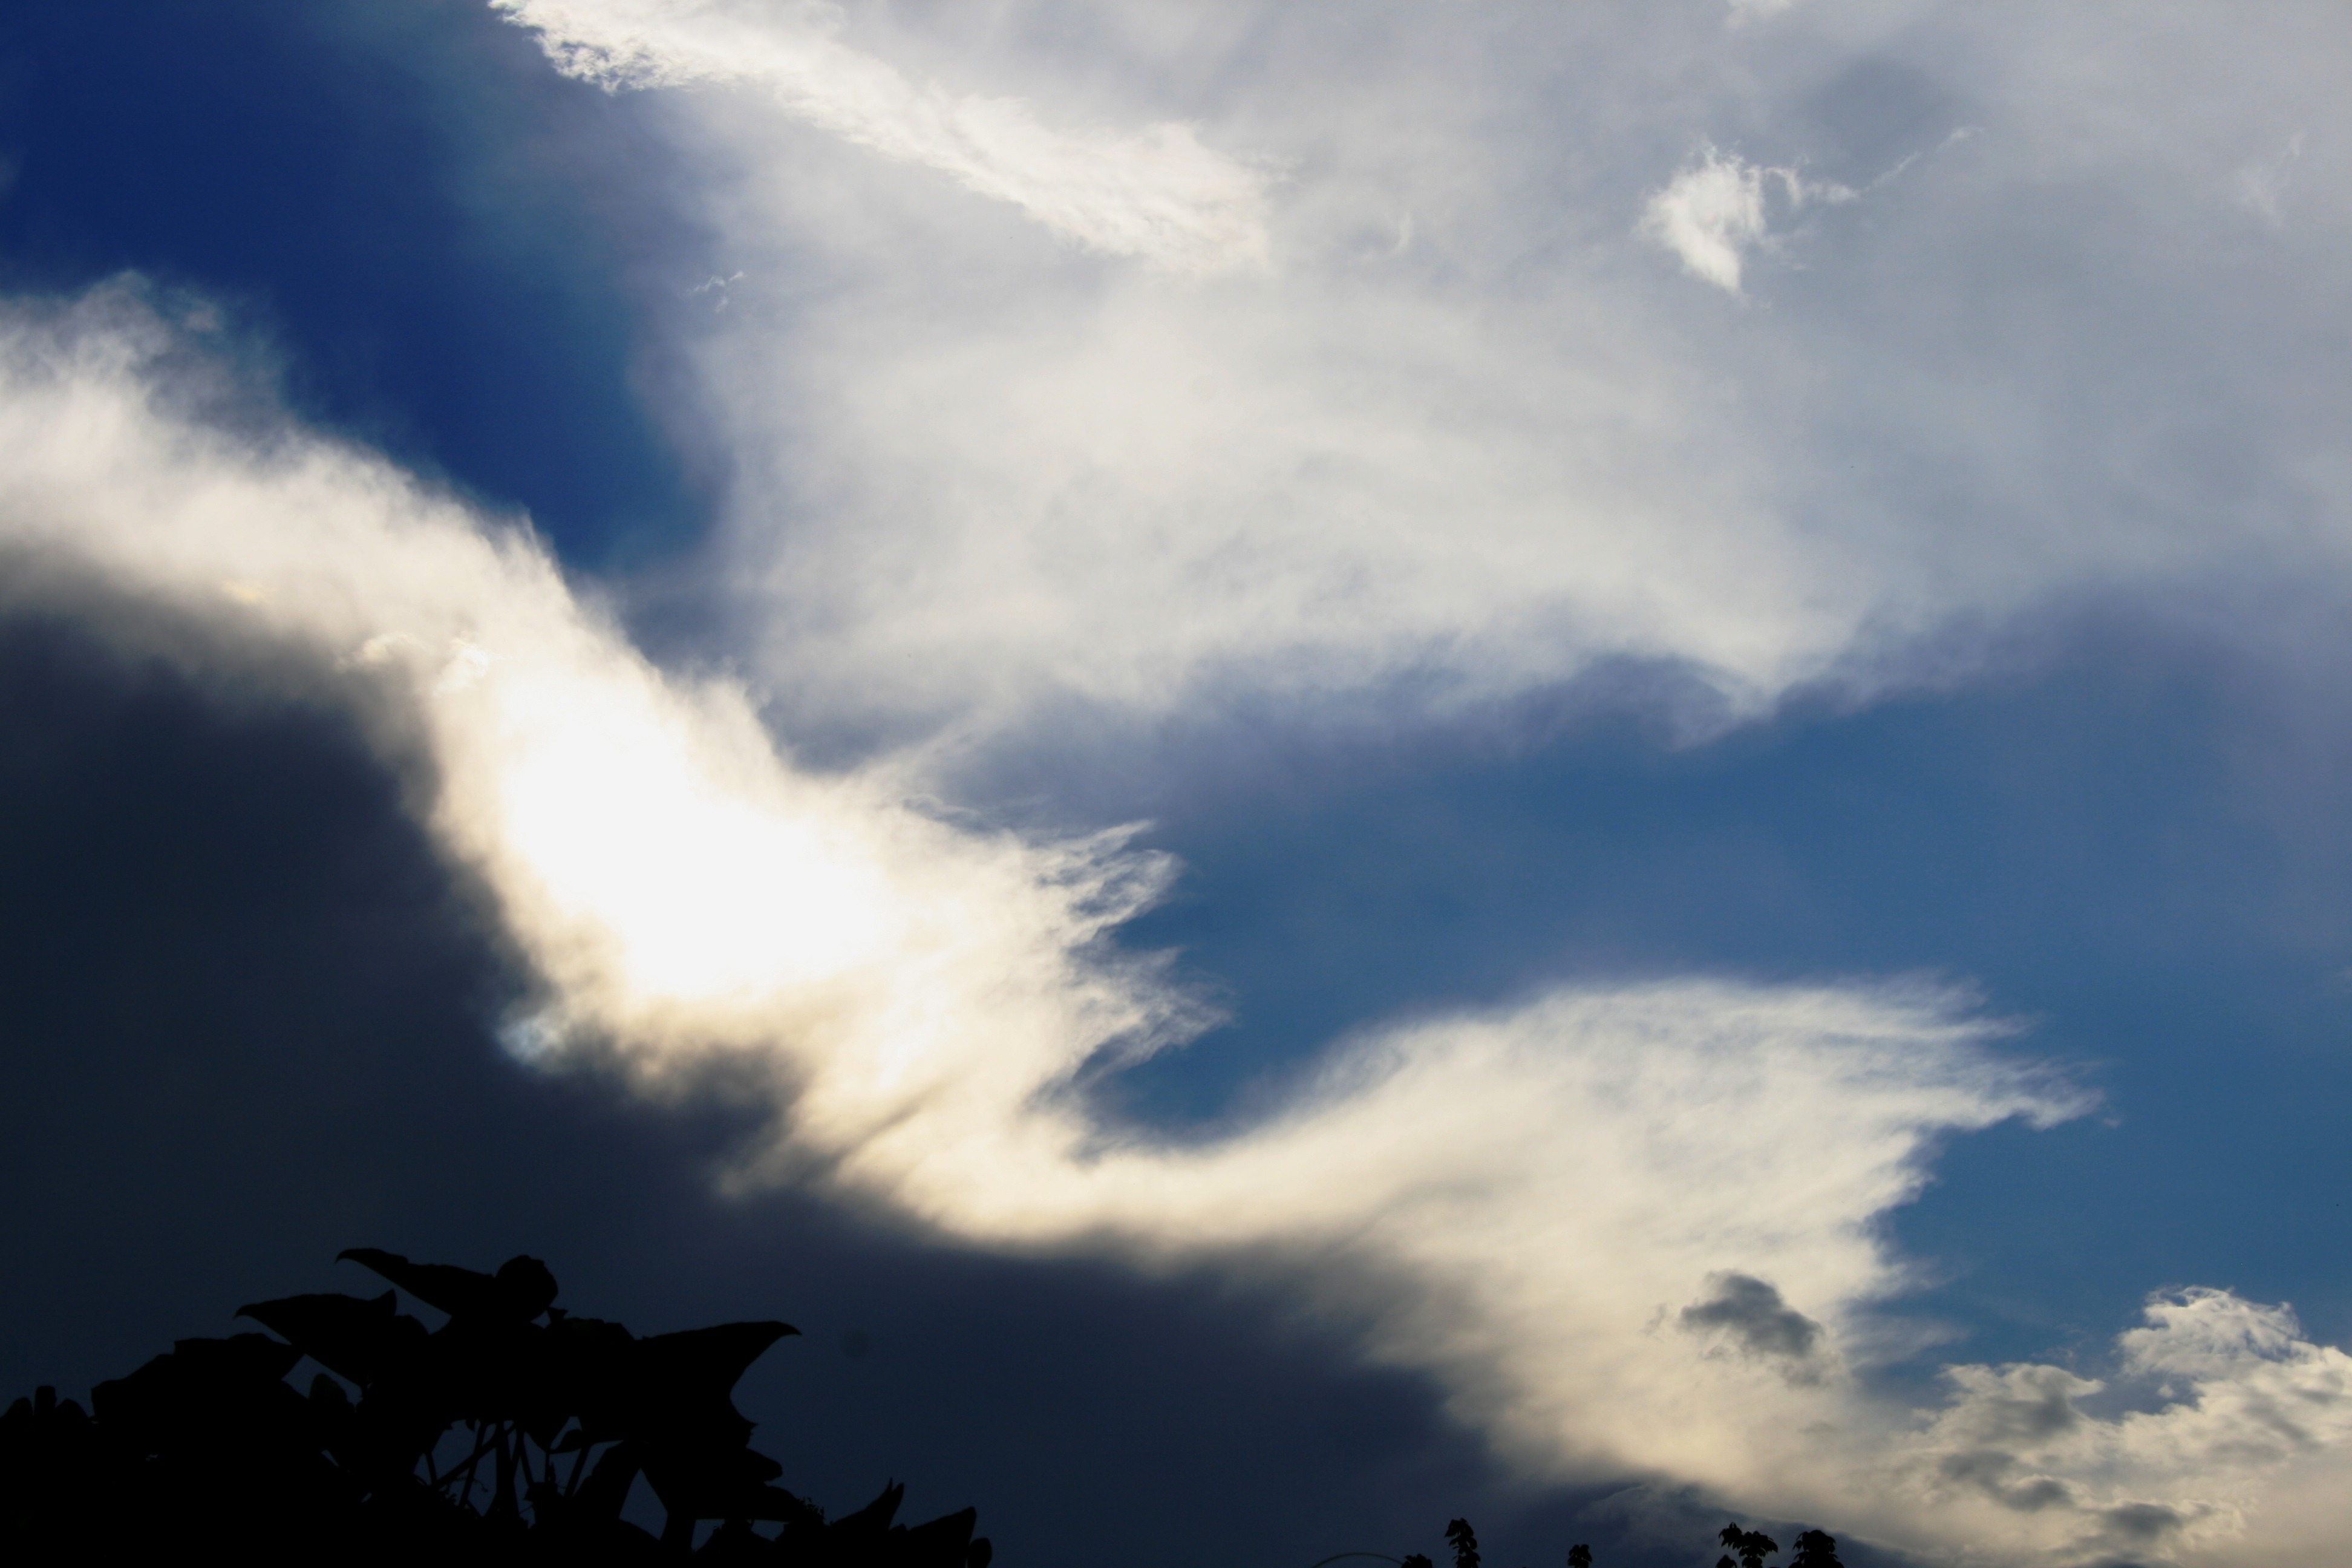
cloud, sky, white, sunlight, atmosphere, foggy, dusk, weather, cumulus, blue, ridge, bright, misty, shiny, streak, velvety, meteorological phenomenon, atmospheric phenomenon, atmosphere of earth